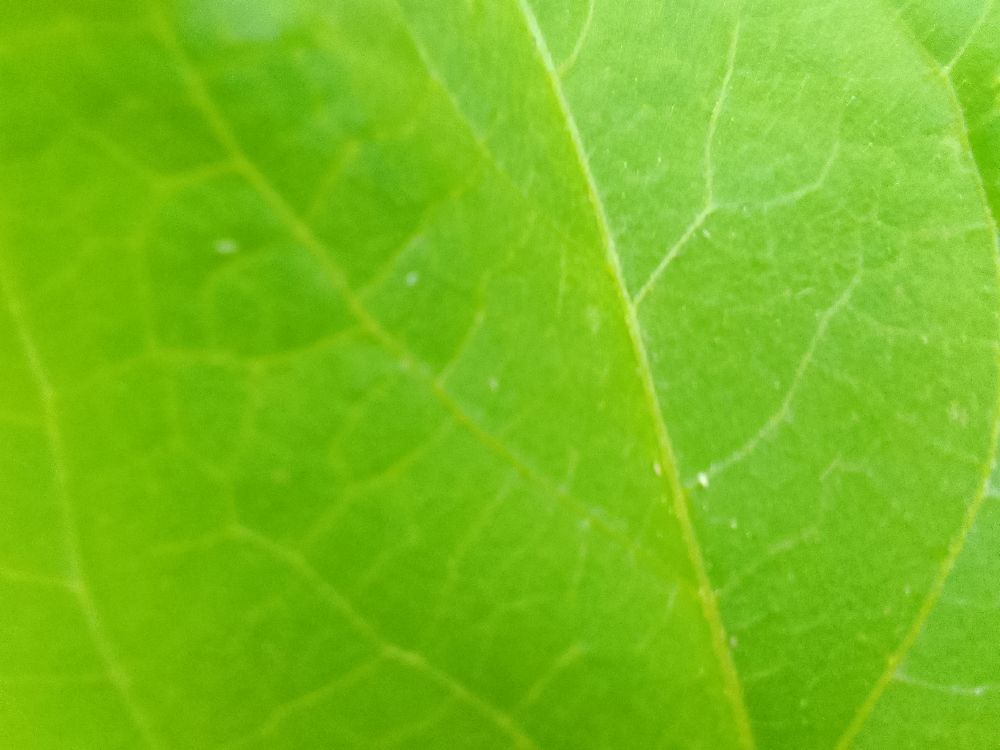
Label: healthy